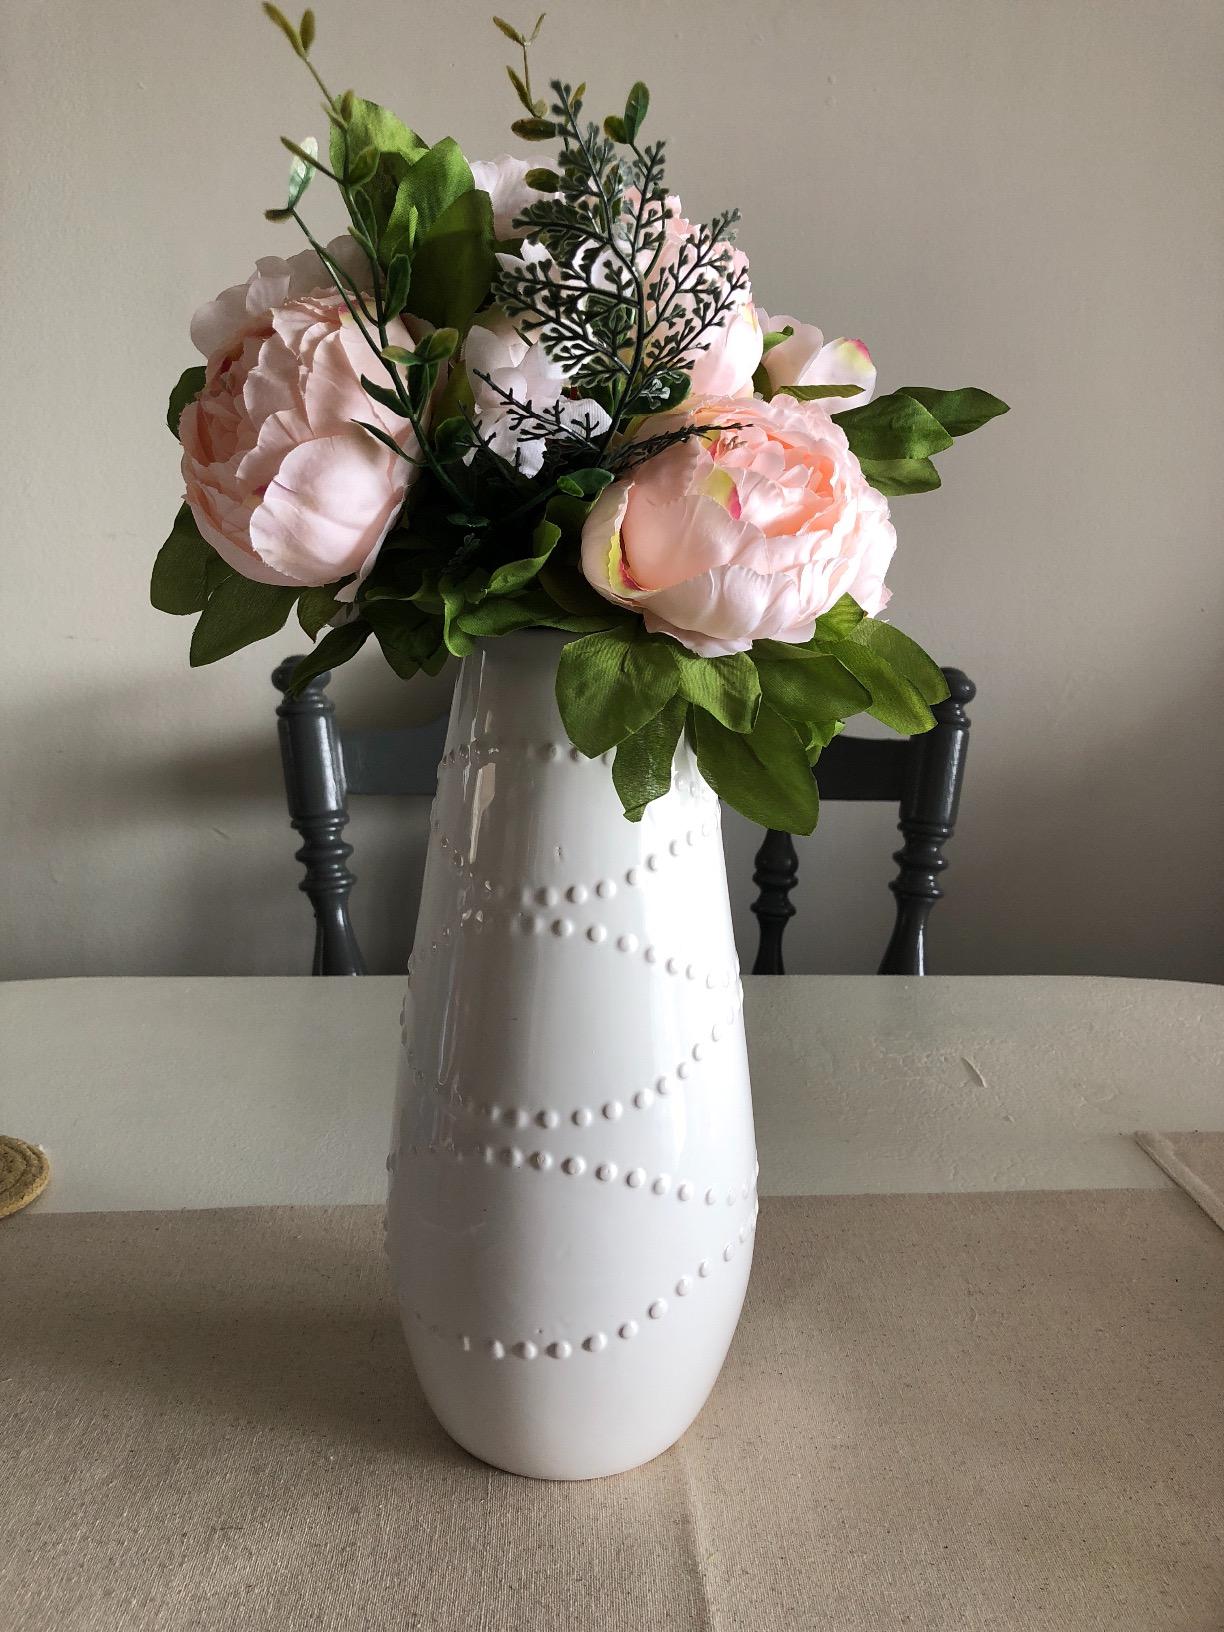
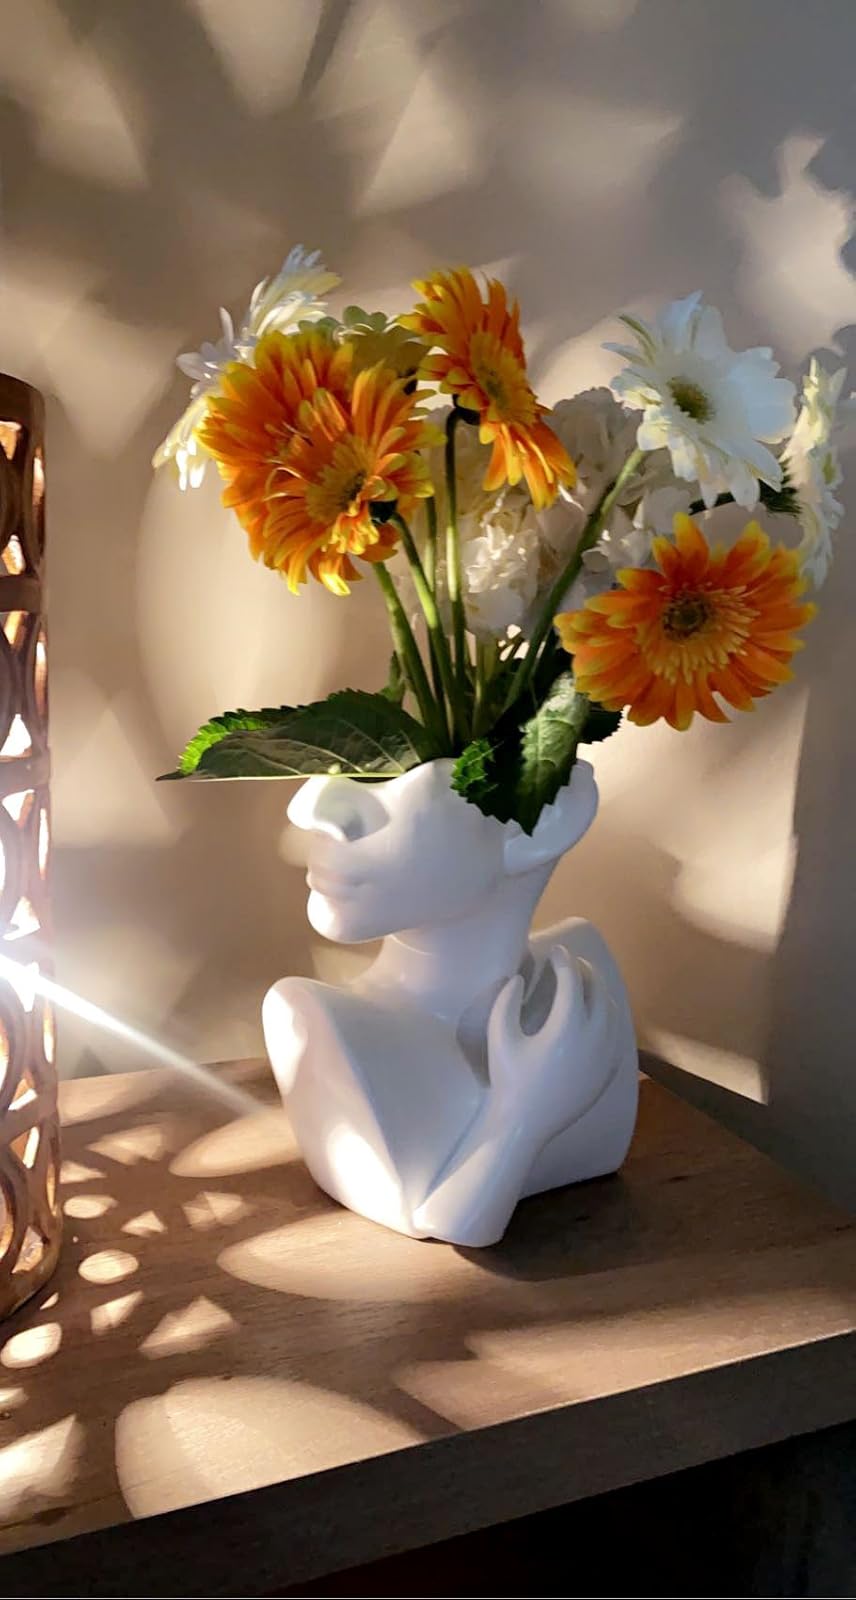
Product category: vase
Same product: no